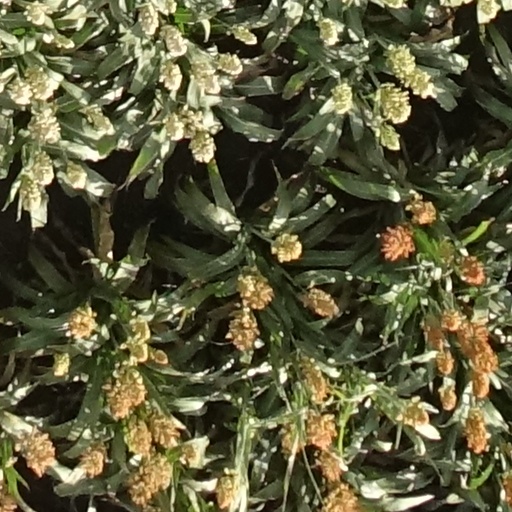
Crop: sorghum